Climate of Vancouver

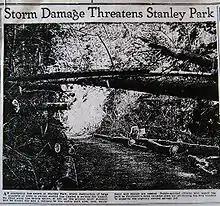
Photograph of damage caused by the 1934 storm published in the February 8, 1935, edition of "Vancouver Daily Province"

Vancouver is Canada's third most rainy city, with 169 rainy days per year. As measured at Vancouver Airport in Richmond, Vancouver receives of rain per year. In North Vancouver, about away from the Vancouver airport, the amount of rain received doubles to per year as measured at the base of Grouse Mountain.